Aap Beati (Kandhlawi)

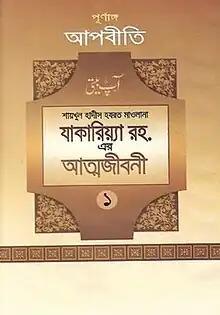
"Aap Beati" by Thanwi Library

Muhammad Achiur Rahman, a teacher at Jamia Shariyyah Malibagh in Dhaka, translated this book into Bengali. The Bengali translation was published in 2009 in two volumes by Thanwi Library. Another version of the translation was published by Mohammad Habibur Rahman from Al-Kawsar Publication.